Z. Marcas

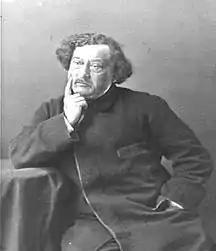
Balzac told his friend Léon Gozlan that ("I am not alone in my belief in this marvelous alliance of the name and the man.")

In the summer of 1840, Balzac had a discussion with his friend Léon Gozlan about the power of a person's name. In his comic essay "Balzac en pantoufles", Gozlan recounted his associate's insistence: ("We are named up there [in heaven] before being named down here. It's a mystery to which it's not suitable to apply, for the sake of understanding, the little rules of our slight reasoning.")